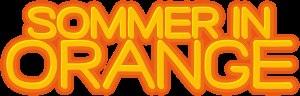
Mon été orange est un film allemand réalisé par Marcus H. Rosenmüller, sorti en Allemagne le 18 août 2011.